Medical record

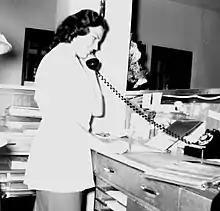
A ward clerk in the Menn Hospital, Colorado

Because many consider the information in medical records to be sensitive private information covered by expectations of privacy, many ethical and legal issues are implicated in their maintenance, such as third-party access and appropriate storage and disposal. Although the storage equipment for medical records generally is the property of the health care provider, the actual record is considered in most jurisdictions to be the property of the patient, who may obtain copies upon request.